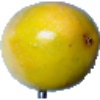
Label: maracuja